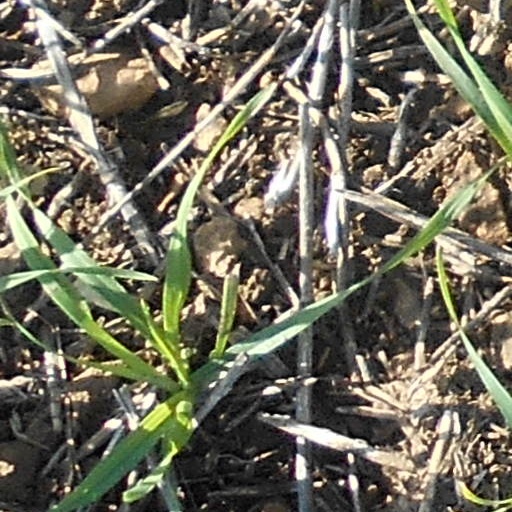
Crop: wheat